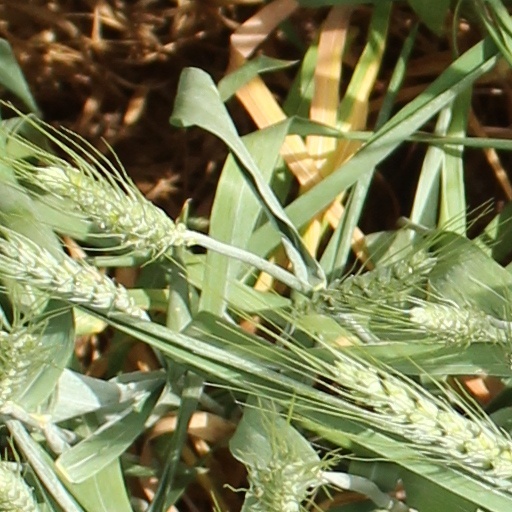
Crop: wheat